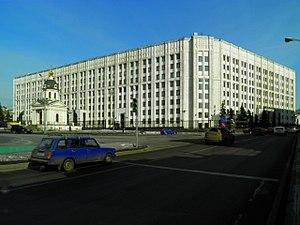
L’État-major général des forces armées de la fédération de Russie est l'institution centrale gérant l'administration, les opérations et la logistique des forces armées russes. Il est appelé « général » pour le différencier des autres états-majors sous ses ordres. Le chef de l'État-major général travaille sous l'autorité du gouvernement, notamment du ministre de la Défense, lui-même aux ordres du commandant-en-chef, le président de la fédération de Russie.